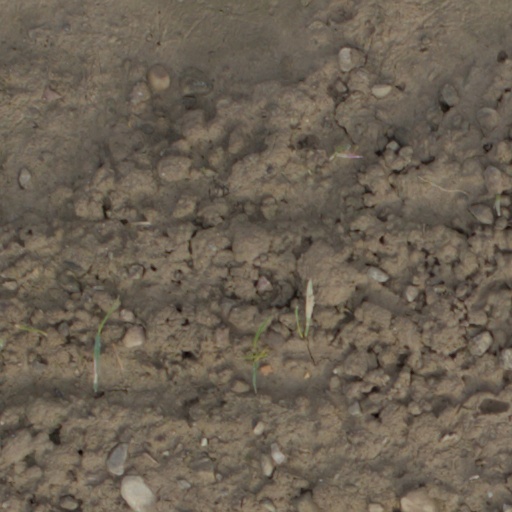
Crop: wheat